Passport Scotch

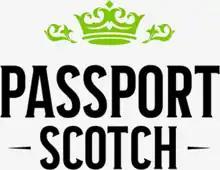

Passport Scotch, also called Passport Blended Scotch Whisky, is a brand of scotch whisky produced by the Chivas Brothers subsidiary of Pernod Ricard in Scotland. It was first produced by Seagram Distillers, PLC.